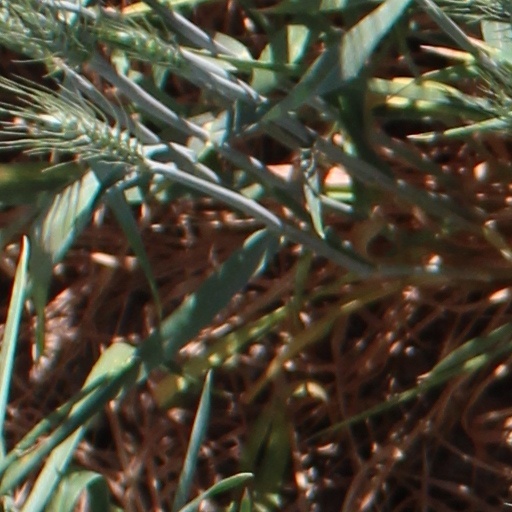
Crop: wheat